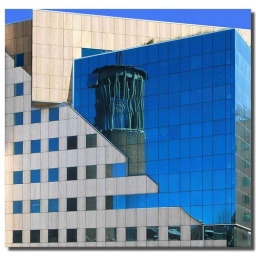
The tower in the building